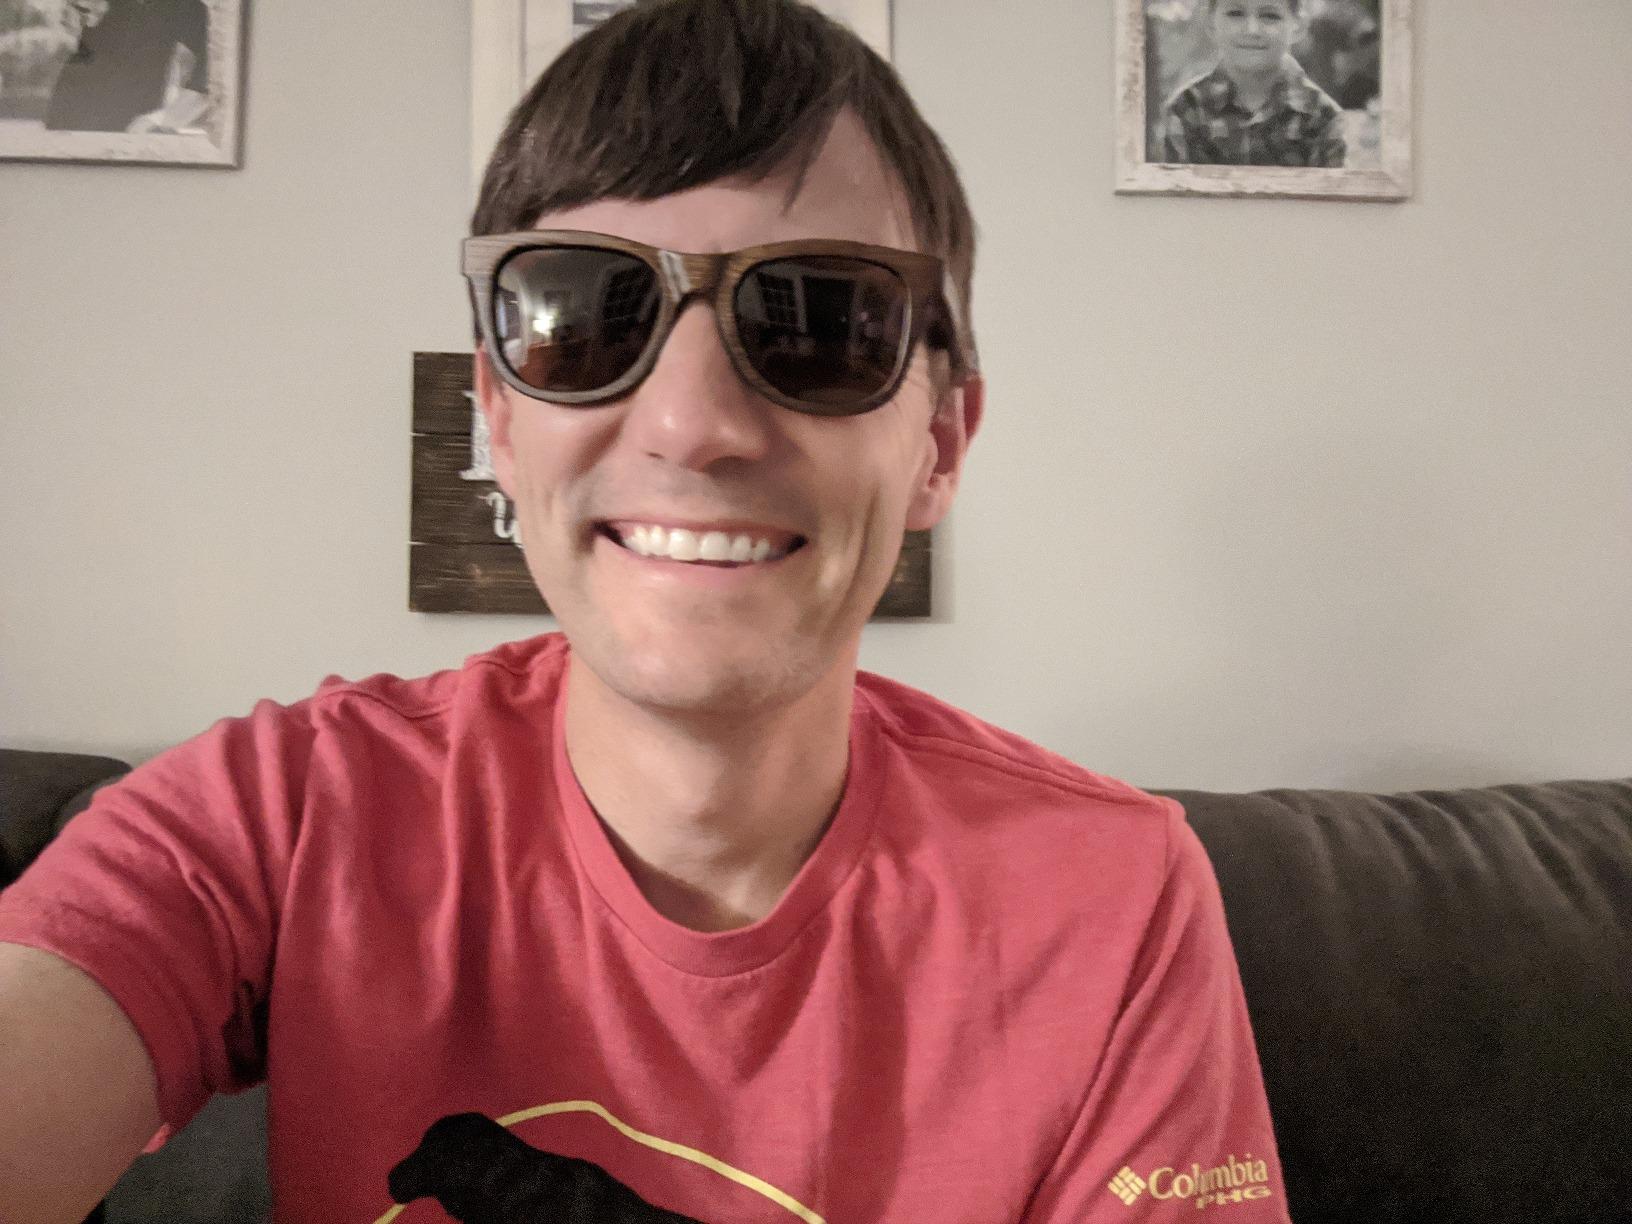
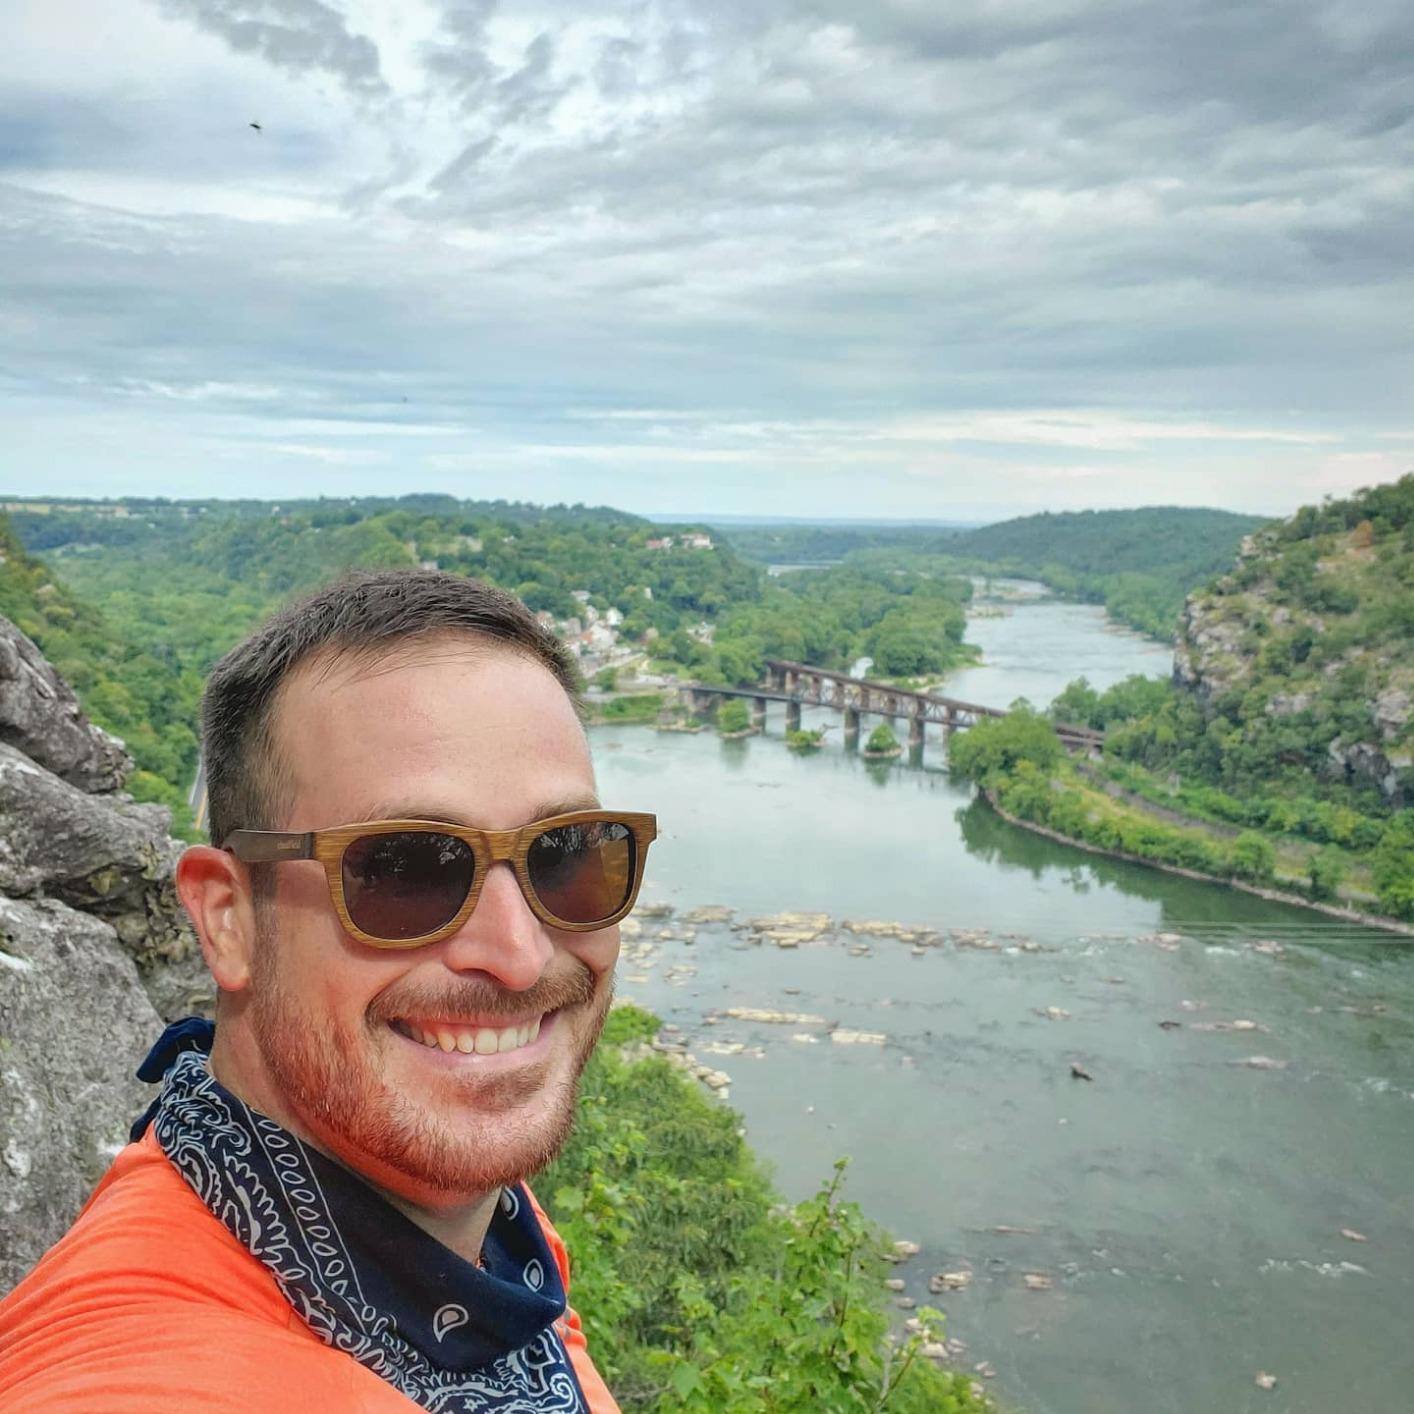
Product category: accessories_sunglasses
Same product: yes